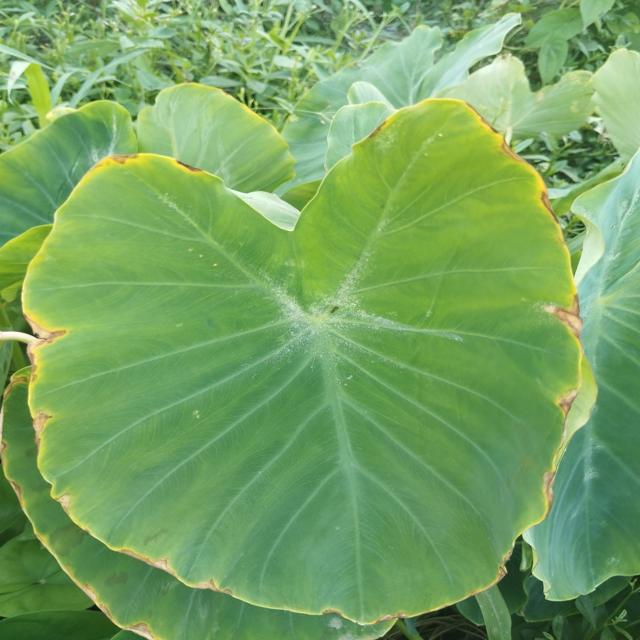
Label: Mid_Blight